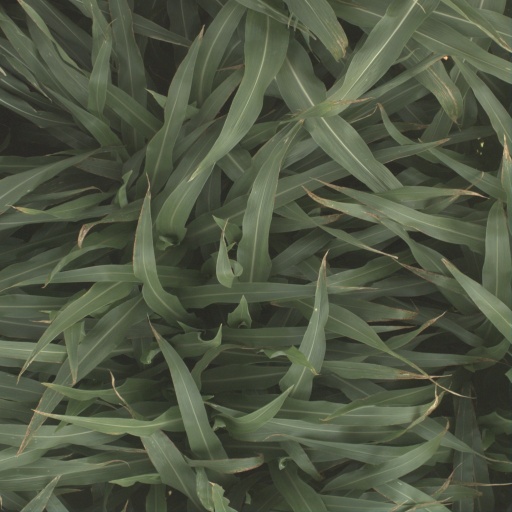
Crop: sorghum